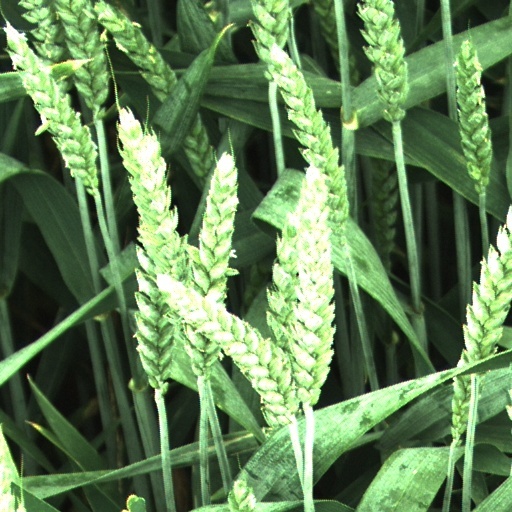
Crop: wheat